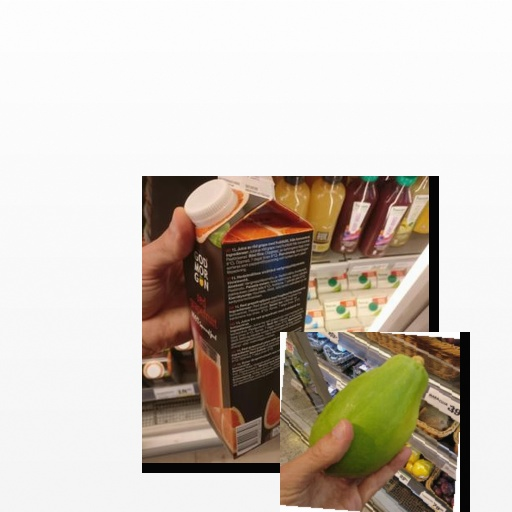
Food items: papaya, red_grapefruit_juice